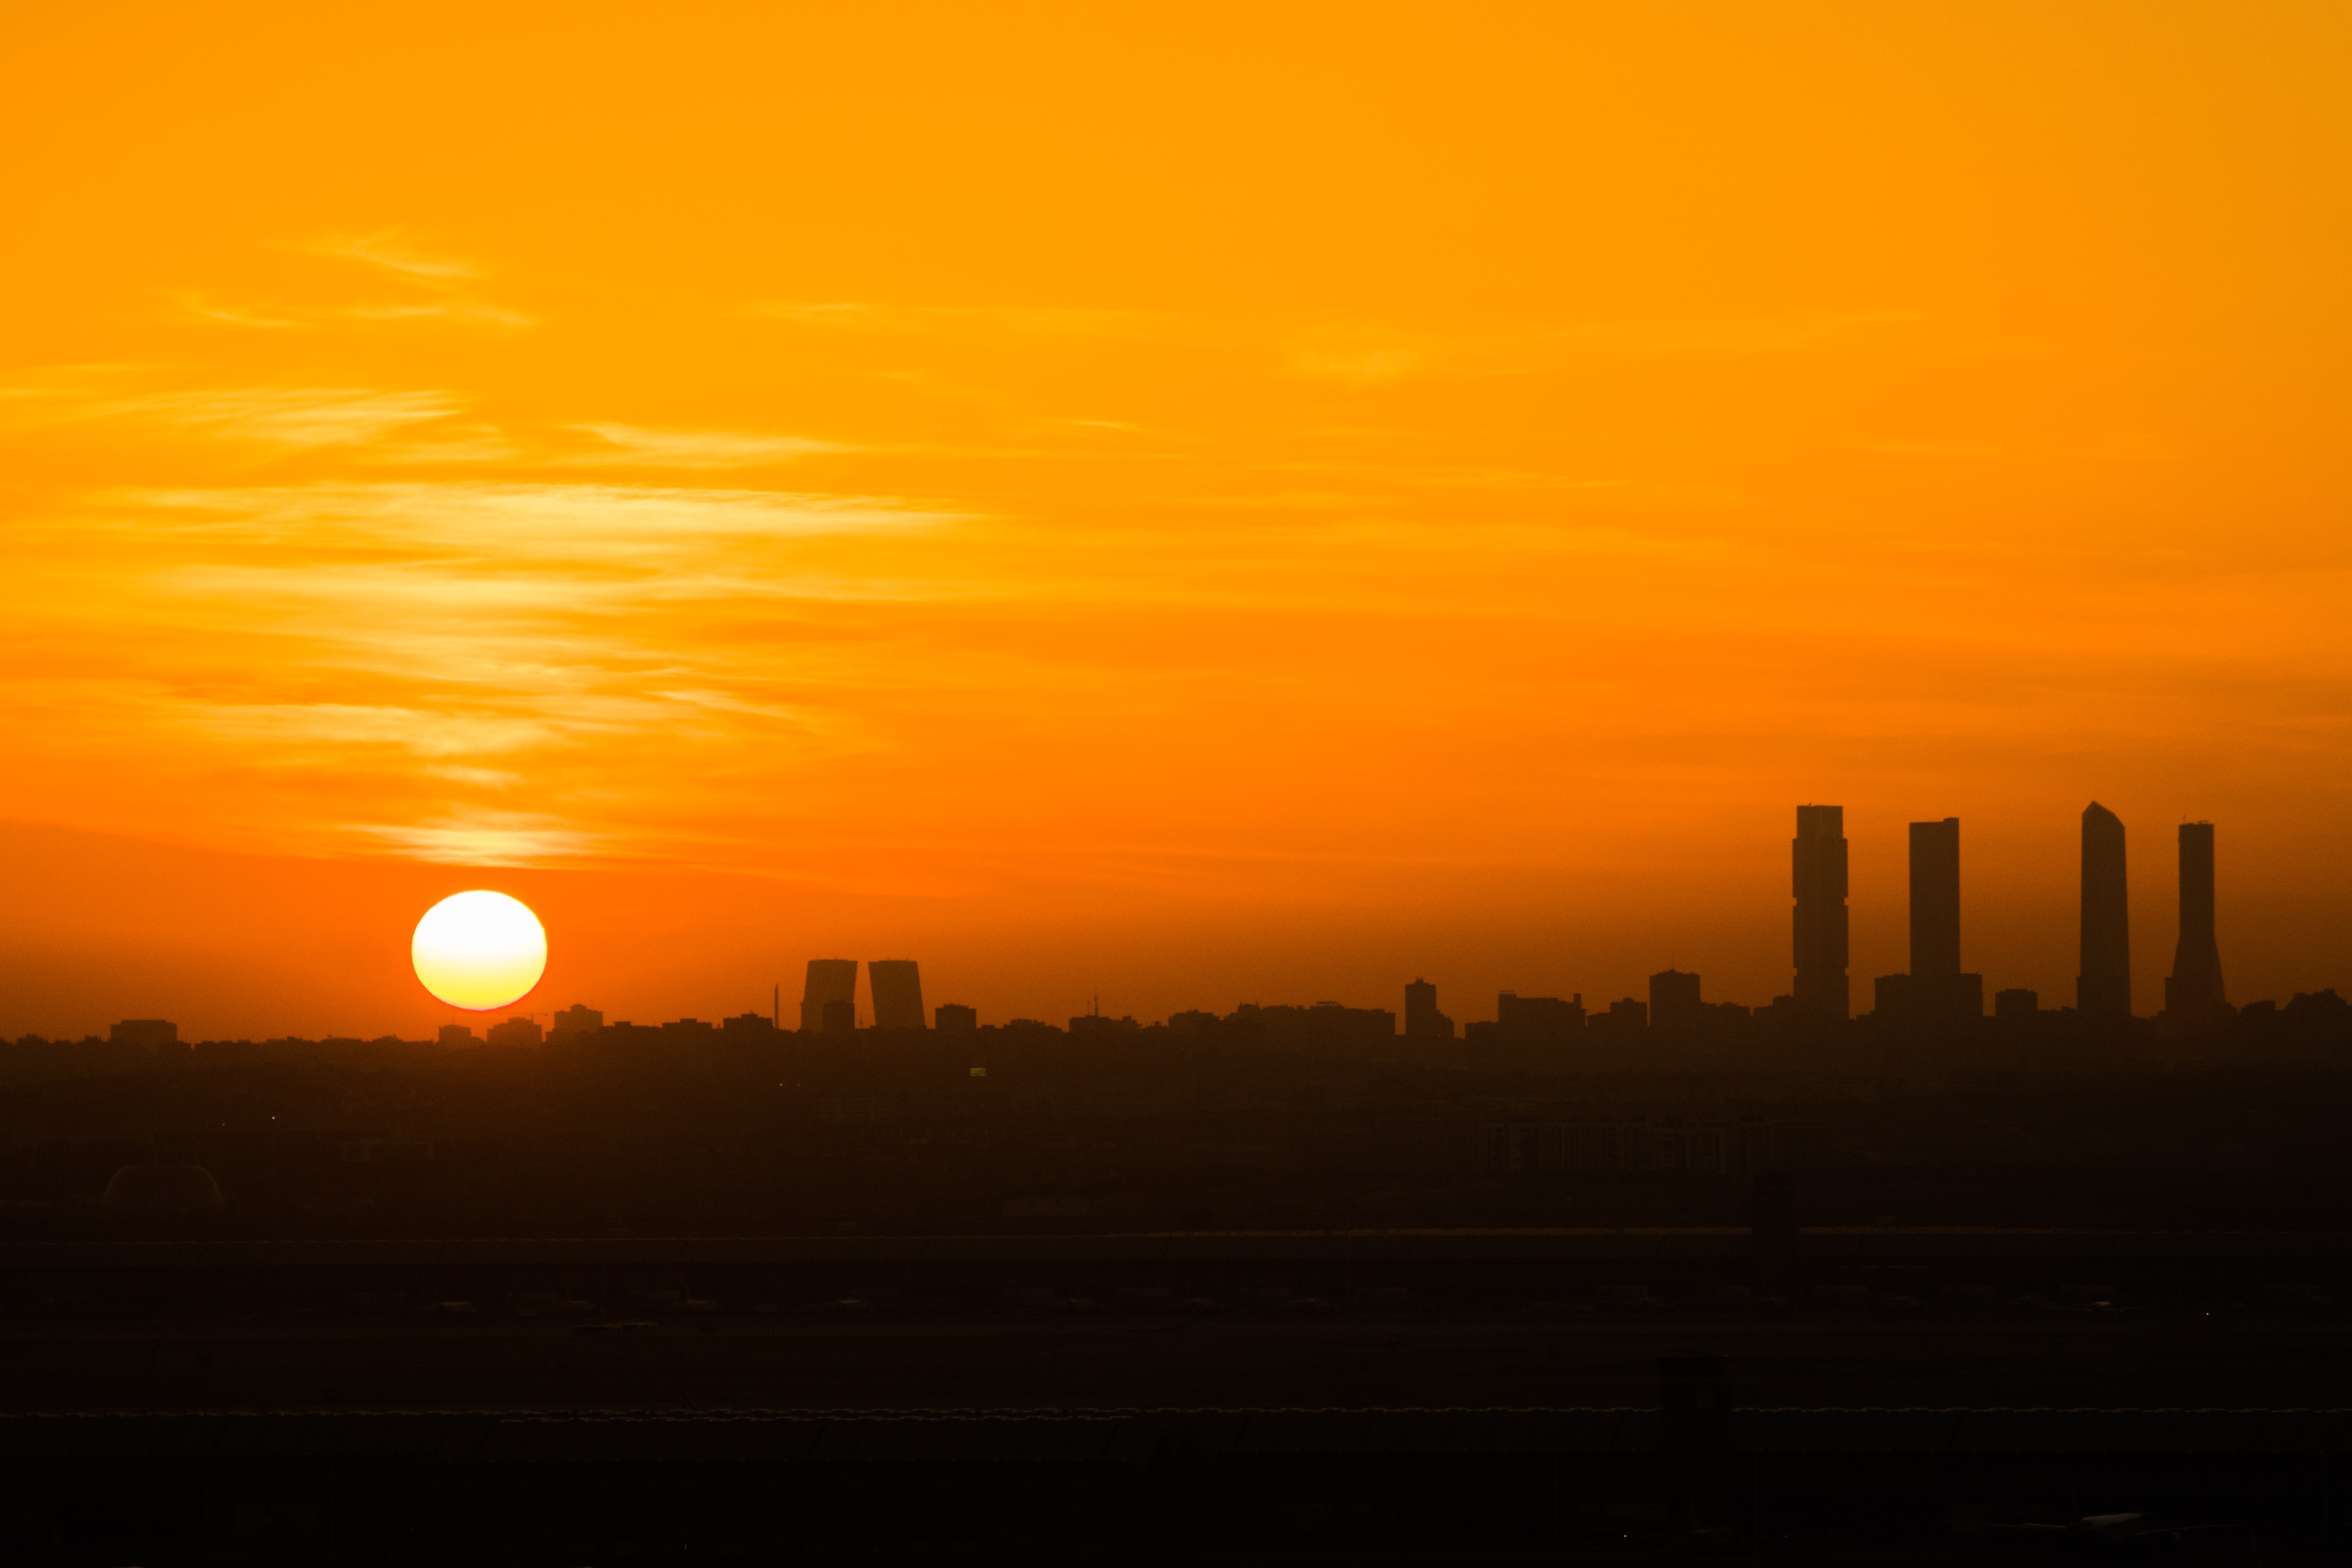
horizon, sky, sun, sunrise, sunset, skyline, sunlight, morning, dawn, city, atmosphere, skyscraper, urban, dusk, evening, haze, buildings, madrid, afterglow, madrid skyscrapers, madrid tower, atmospheric phenomenon, red sky at morning